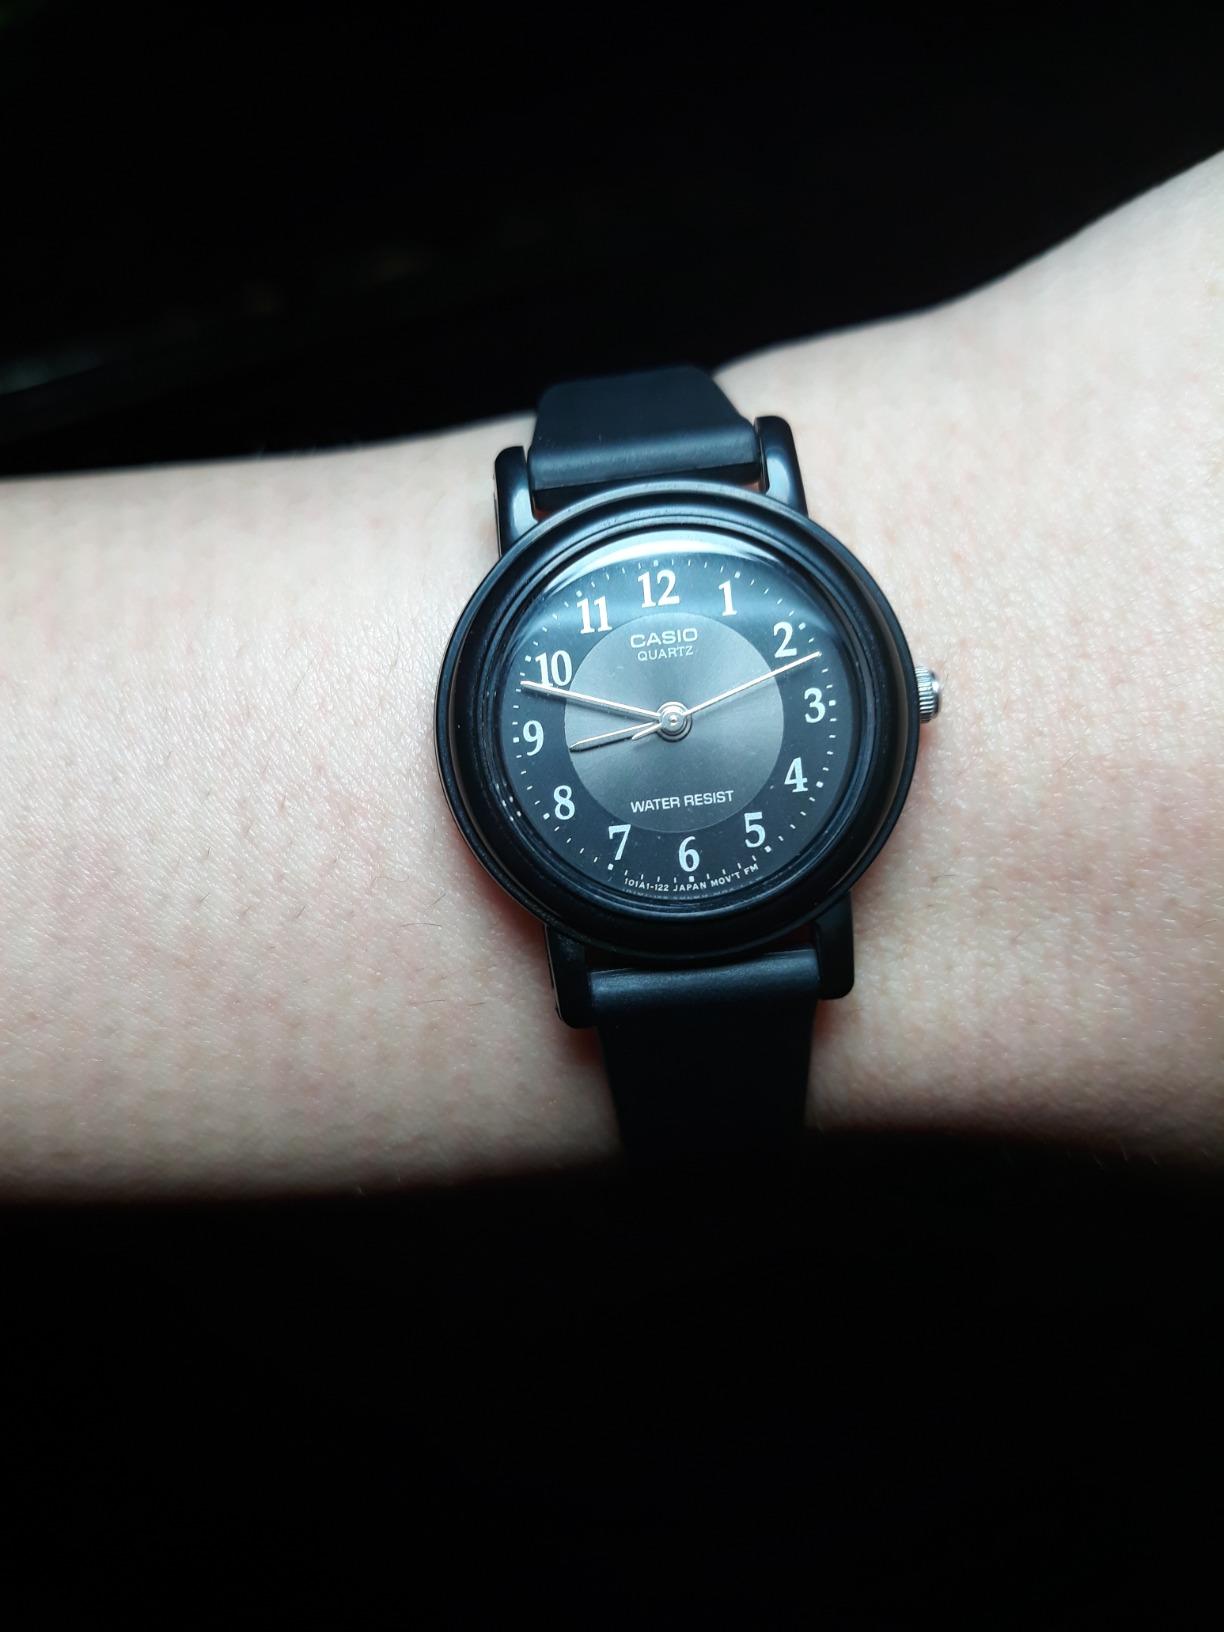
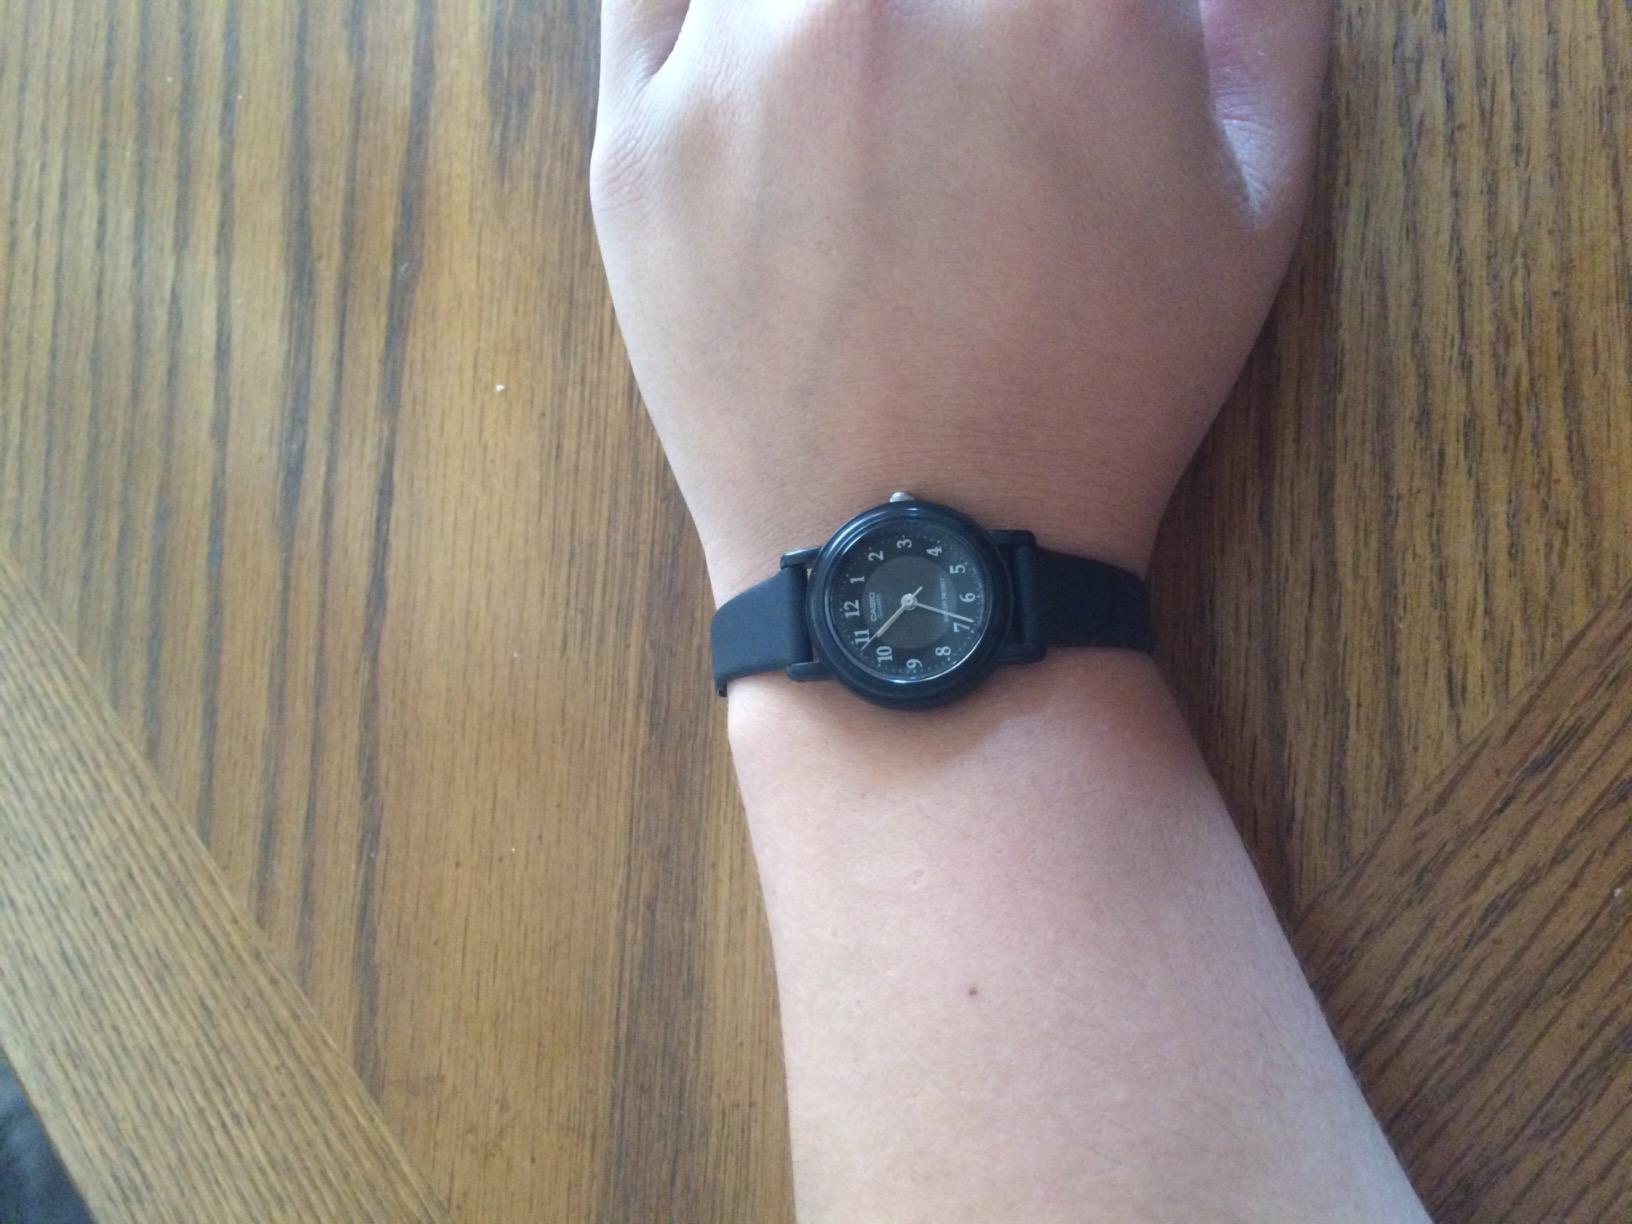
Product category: accessories_watch
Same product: yes